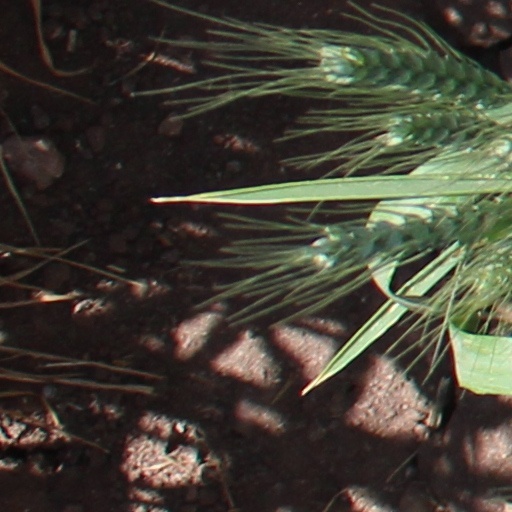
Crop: wheat